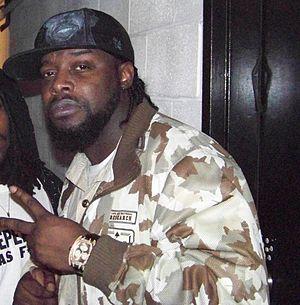
Guilty Simpson, de son vrai nom Byron Simpson, né à Détroit, dans le Michigan, est un rappeur américain. Il est membre du collectif The Almighty Dreadnaughtz. Pendant des années, Guilty Simpson fait partie de la scène hip-hop locale aux côtés d'artistes tels que Slum Village, Eminem, D12, Obie Trice, Proof, Phat Kat et Black Milk. Mais c'est en 2001 qu'il est remarqué par le défunt producteur J Dilla.